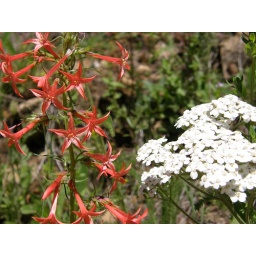
It woulda been patriotic if i had some blue flowers in there